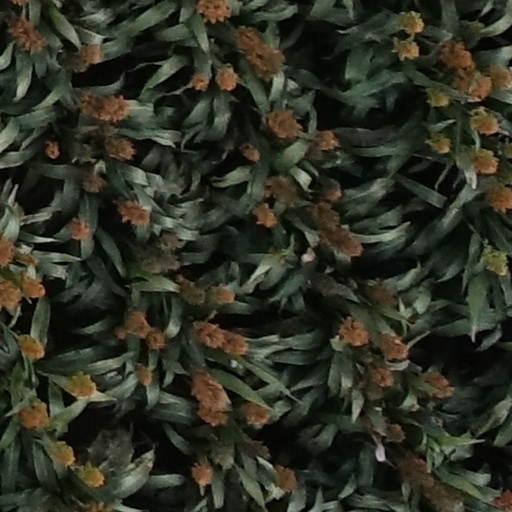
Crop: sorghum